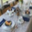
Label: table